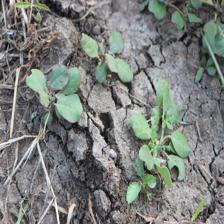
Label: BroadLeafWeed